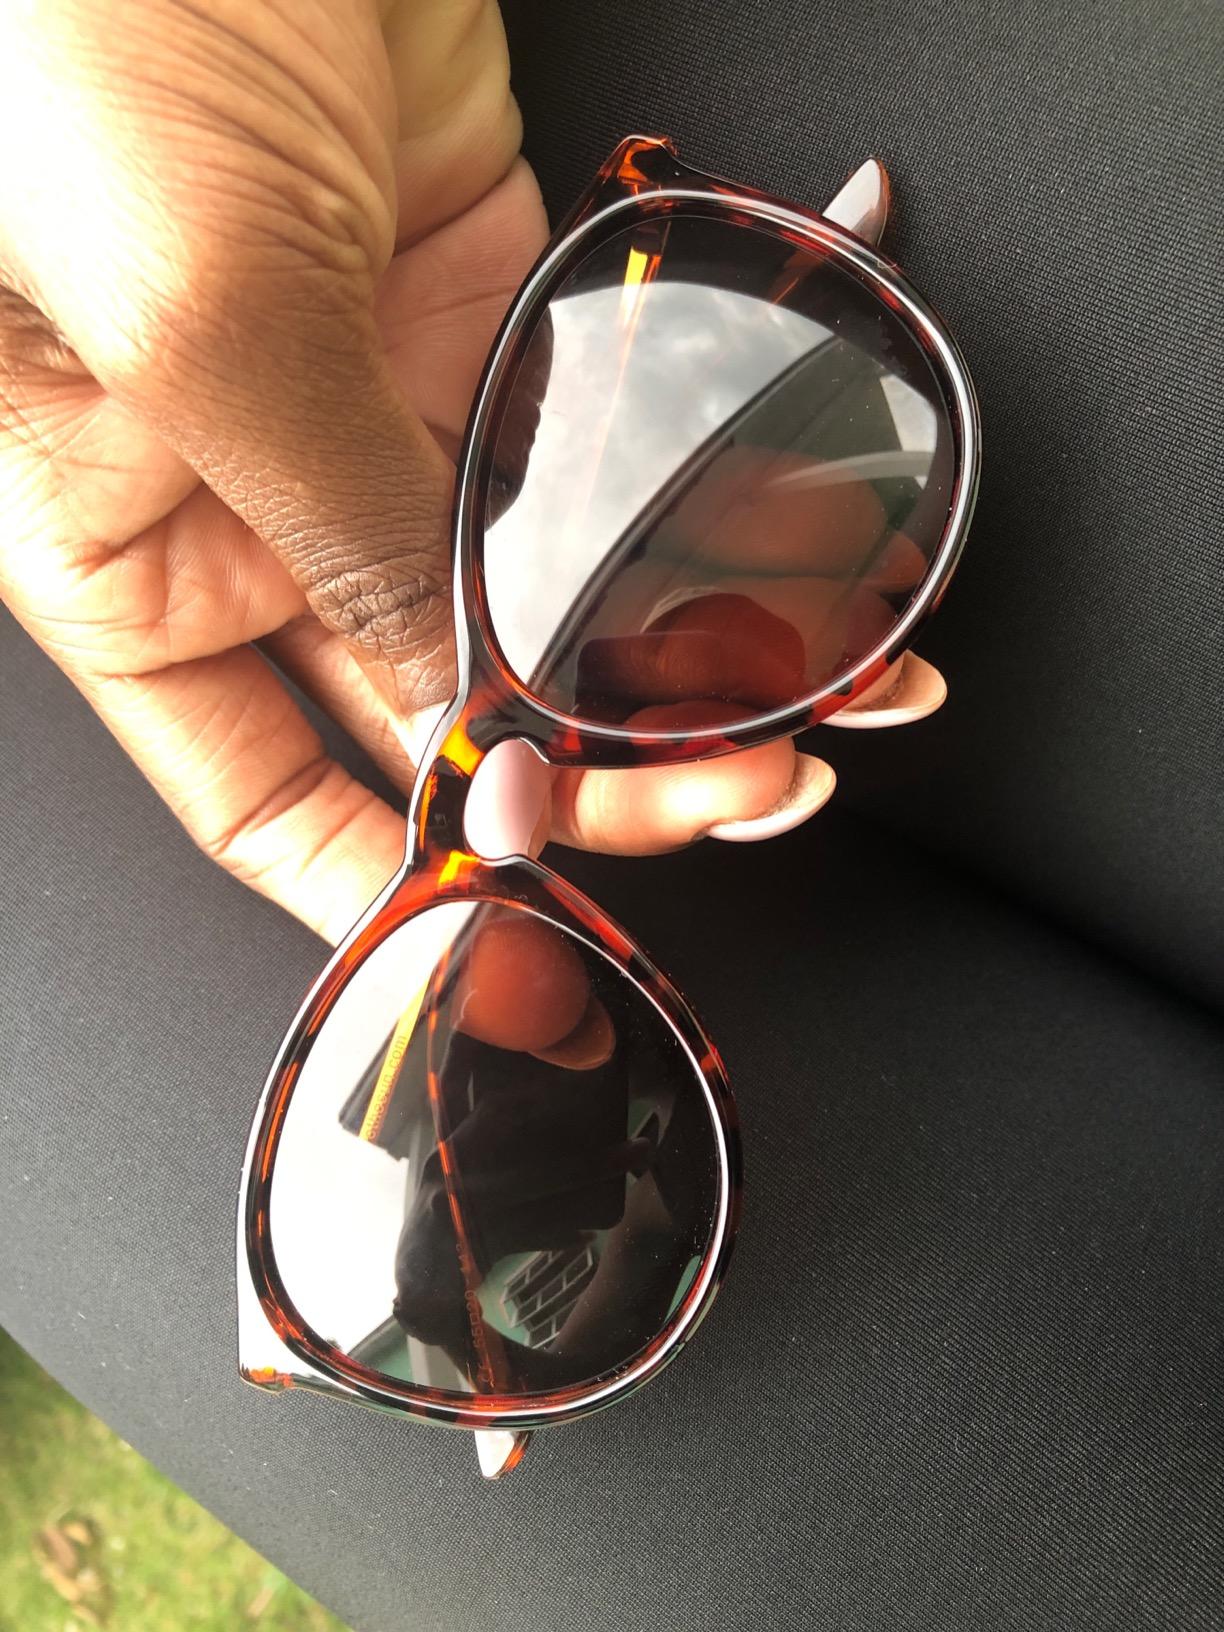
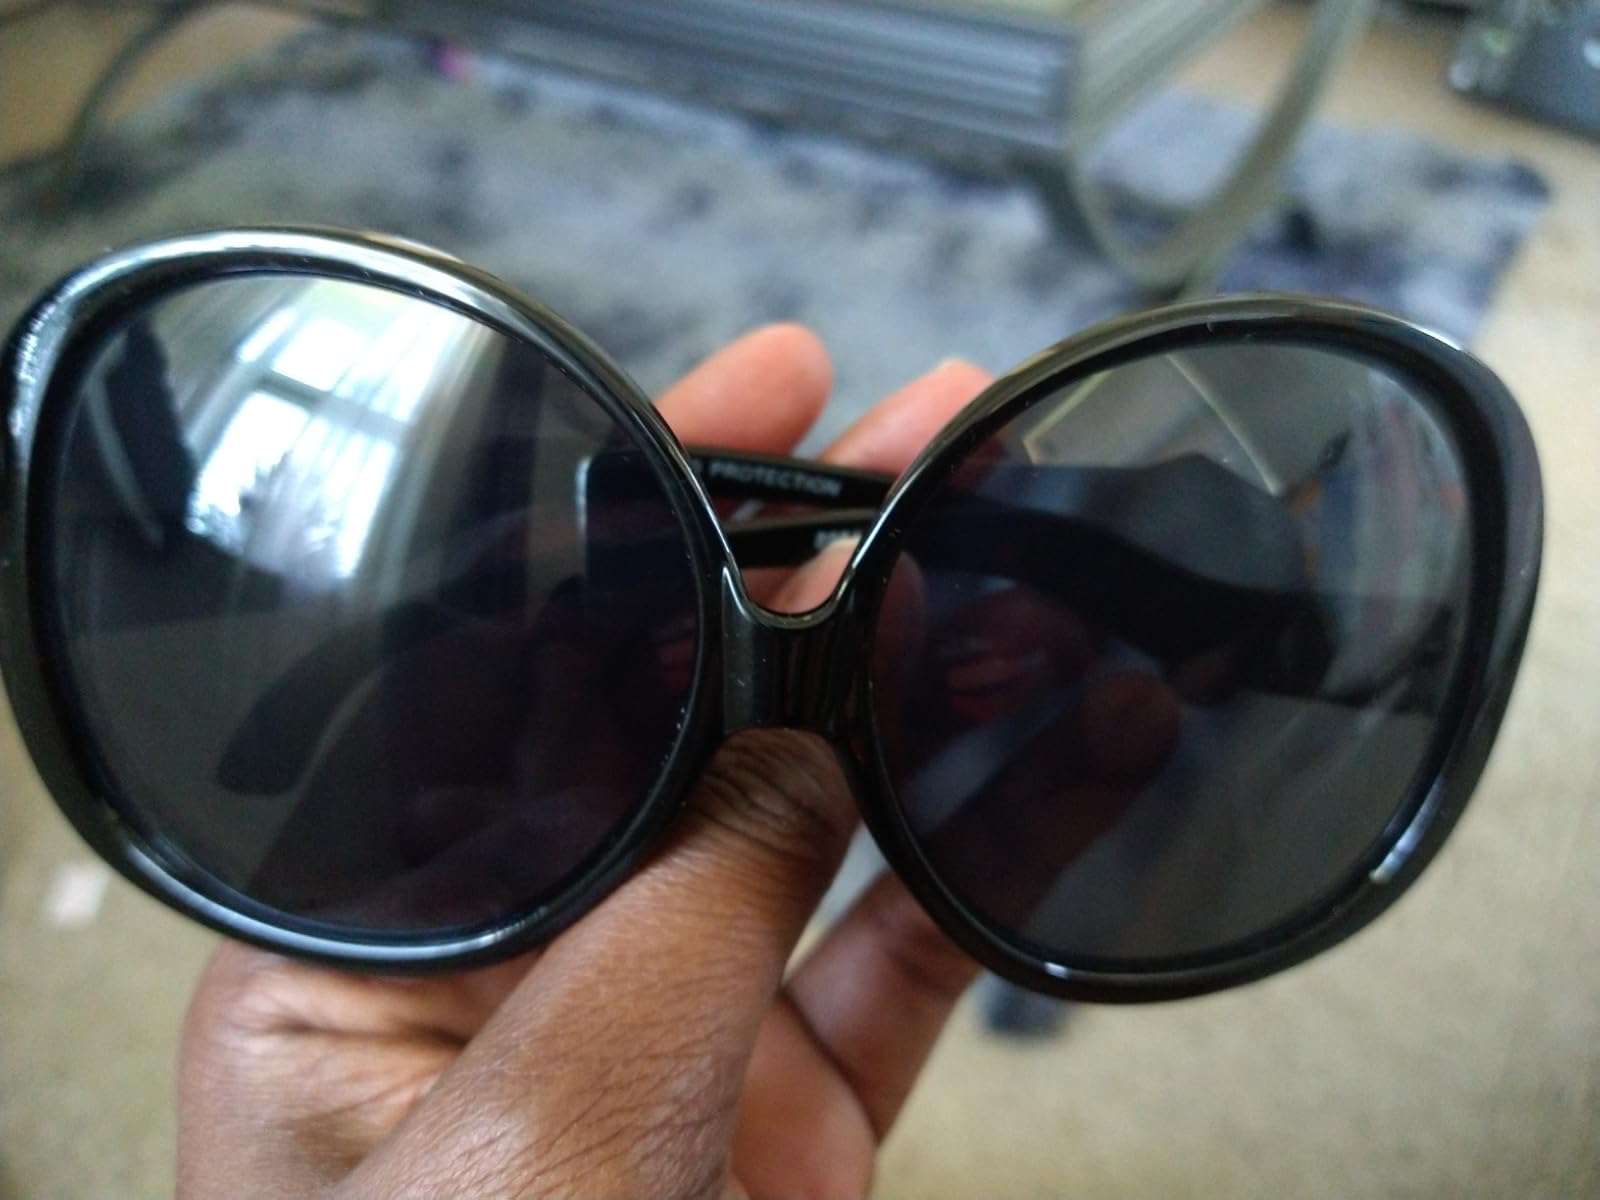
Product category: accessories_sunglasses
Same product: no